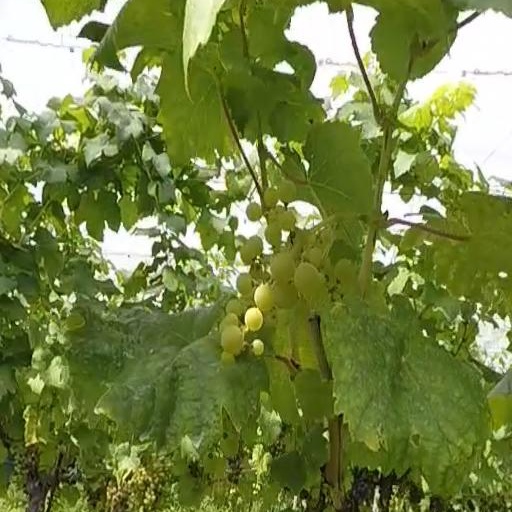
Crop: grape